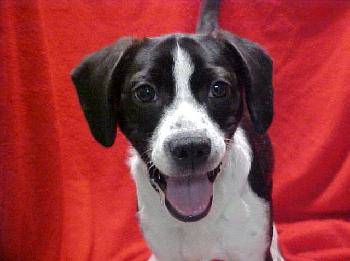
Label: dog